Lujiazui

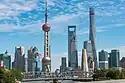
Skyscrapers in Lujiazui, as seen from Zhapalu Bridge

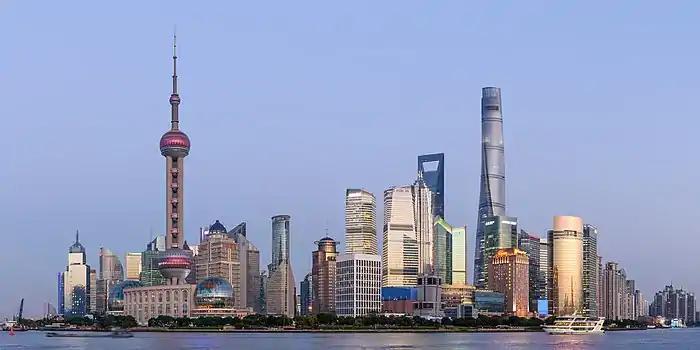
A group of skyscrapers and towers, seen from across a river. At the left is one consisting of a sphere on concrete supports topped by a long spike; in the center are smaller buildings, one a bright gold color, gradually rising to the tallest one at right, still under construction

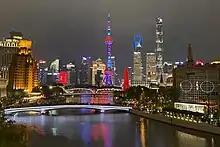
Lujiazui at night from the Suzhou Creek

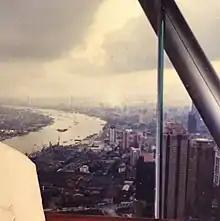
This is a whole view of Lujiazui taken in the Oriental Pearl TV Tower in 2002.

Lujiazui is a locality in Shanghai, a peninsula formed by a bend in the Huangpu River. Since the early 1990s, Lujiazui has been developed specifically as a new financial district of Shanghai. The decision to earmark Lujiazui for this purpose reflects its location: it is located on the east side of the Huangpu River in Pudong, and sits directly across the river from the old financial and business district of the Bund.